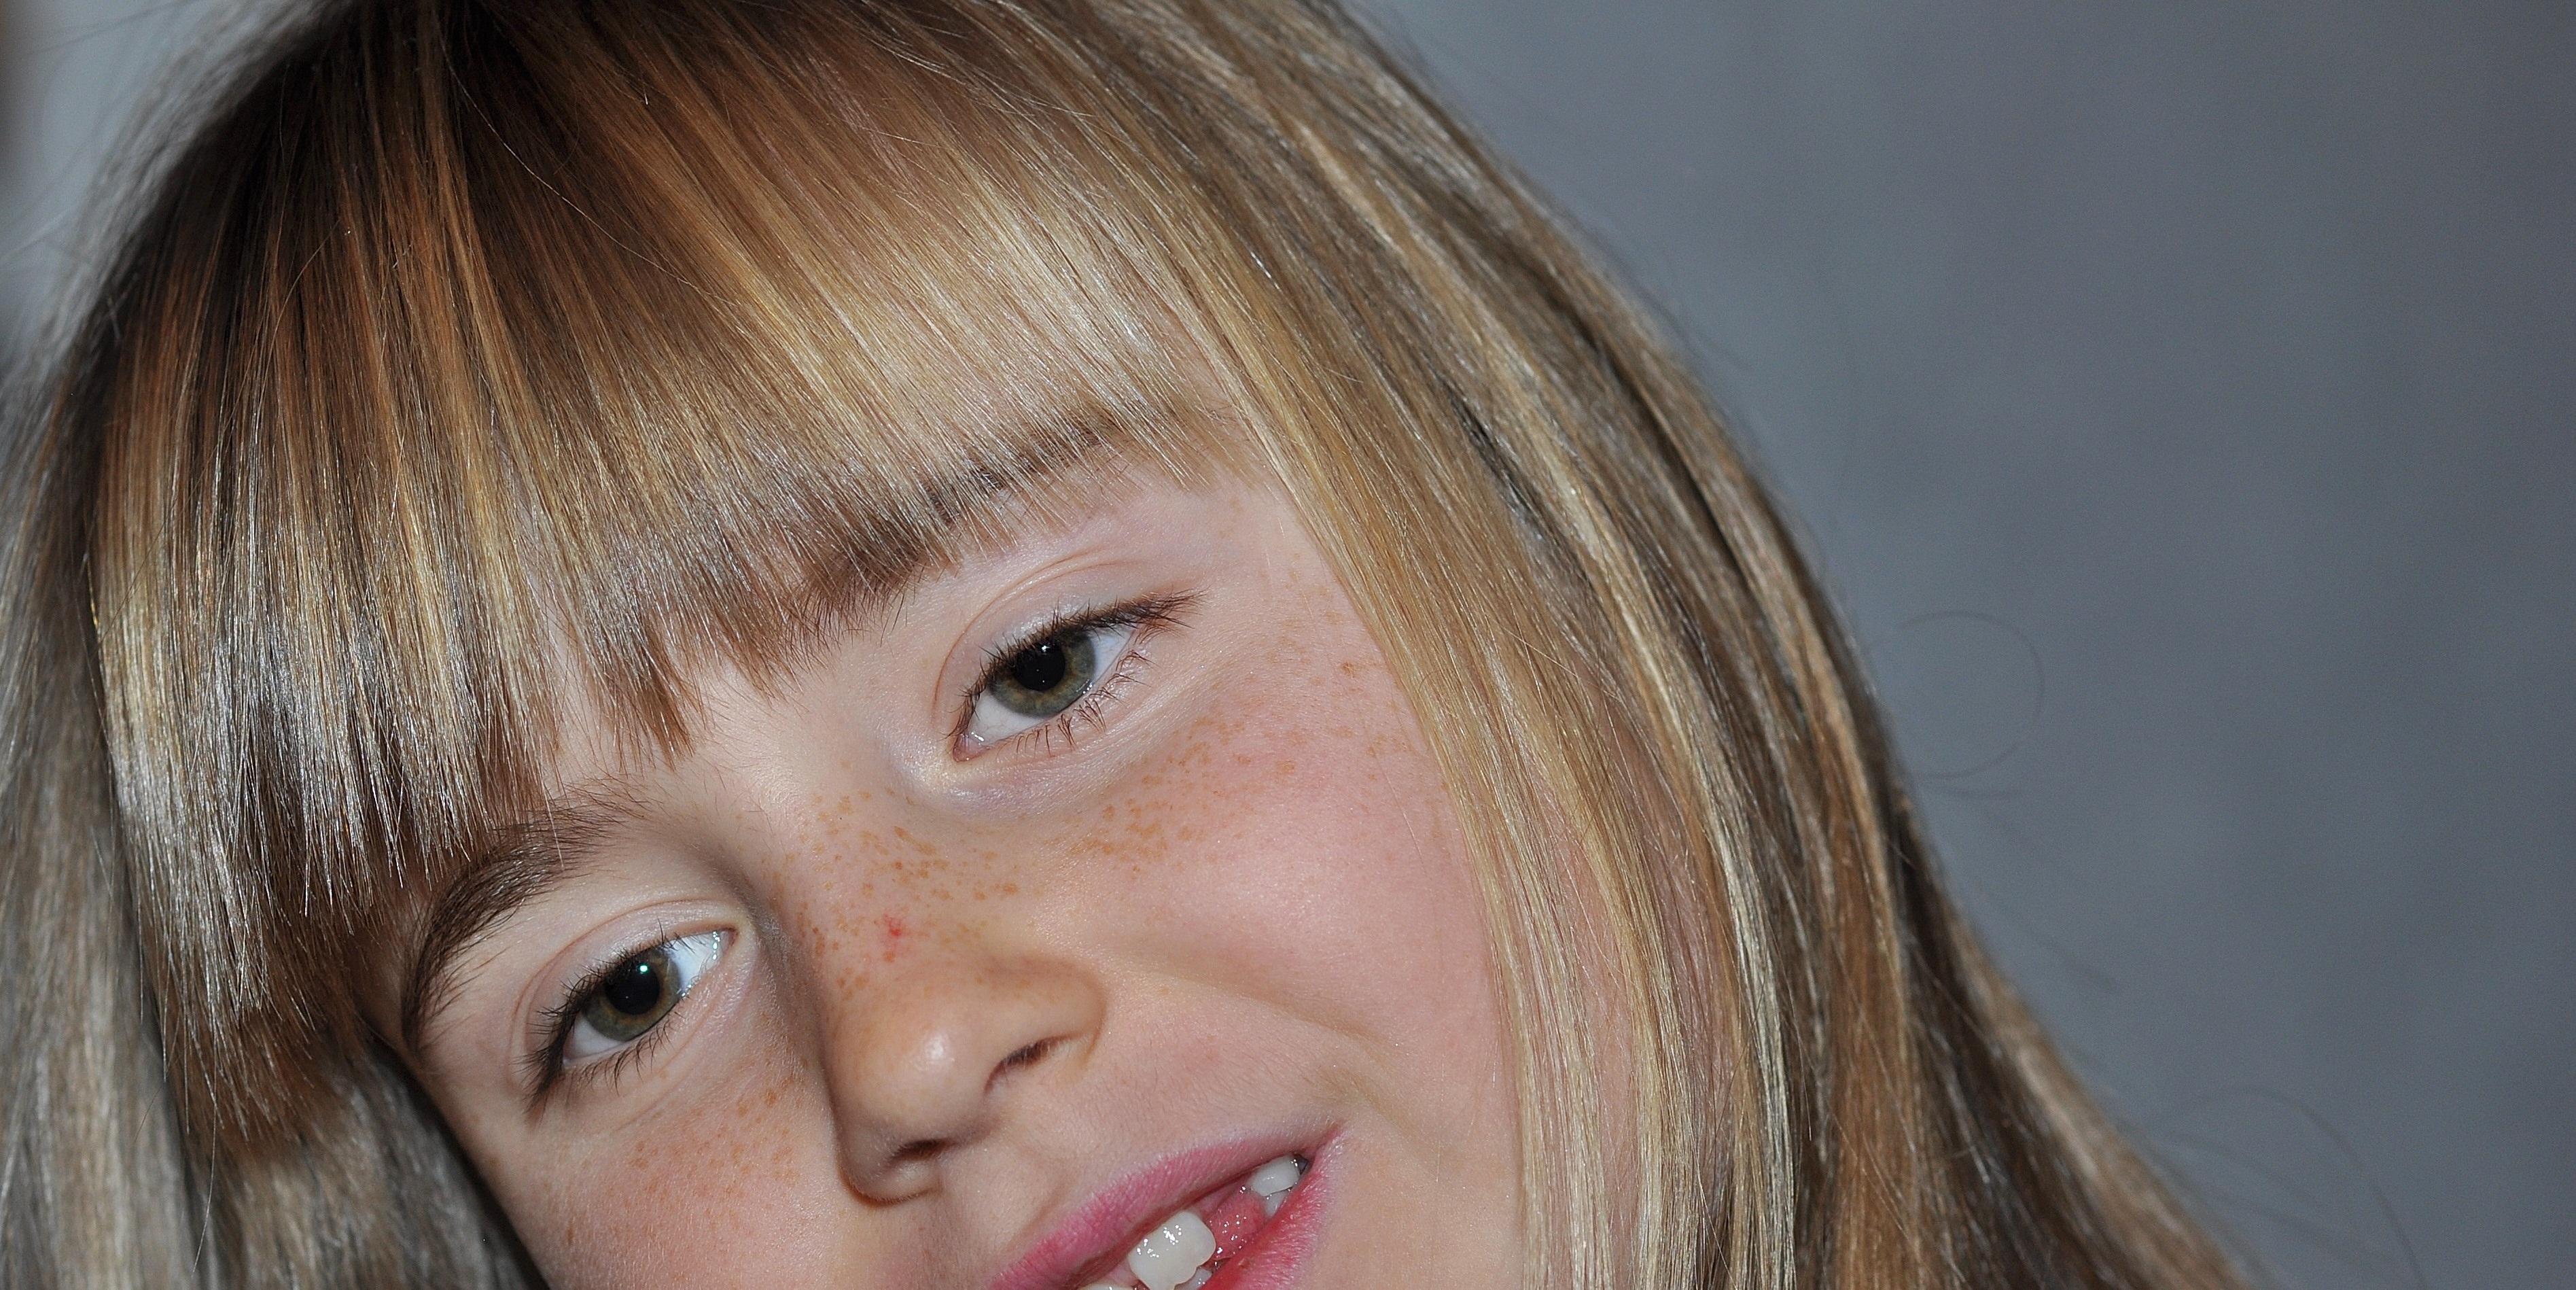
person, girl, hair, portrait, child, gap, facial expression, hairstyle, smile, mouth, close up, human body, haircut, face, nose, eyes, pony, infant, toddler, eye, head, skin, beauty, blond, organ, laughter, tooth, emotion, freckles, brown hair, portrait photography